Castine, Maine

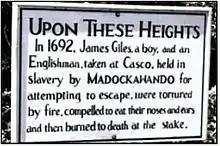
Sign at site of death of John Gyles' brother, Dyce Head Lighthouse Rd., Castine, Maine

During Queen Anne's War, in response to the French Raid on Deerfield in February 1704, New England Colonel Benjamin Church raided Saint-Castin's settlement (then known as Penobscot) before moving on to raid the Acadian villages at present-day St. Stephen, New Brunswick, Grand Pré, Pisiguit (present-day Windsor, Nova Scotia), and Chignecto. Saint-Castin's daughter was taken in the raid.